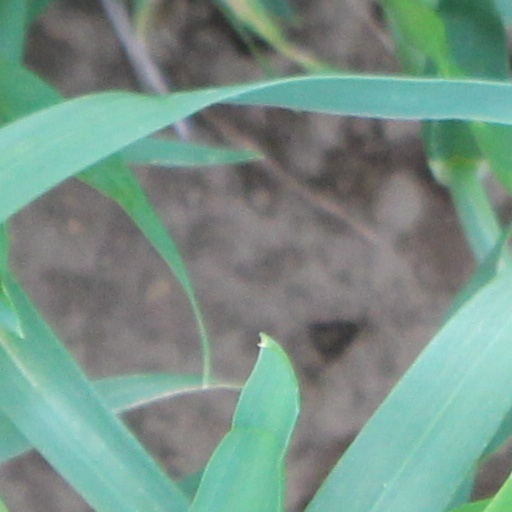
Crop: wheat